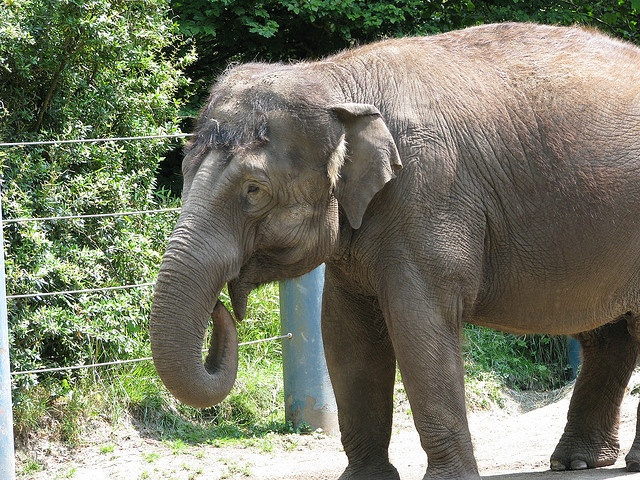
An elephant standing near a fence and trees.
a large elephant that is standing out by a fence
An elephant standing in the sun while his trunk is curled near its mouth.
An elephant outside near a fence with its trunk in its mouth.
A fat old elephant standing in an enclosure